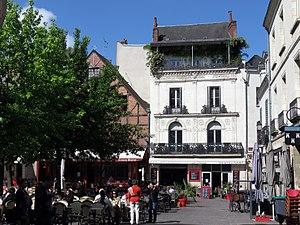
La Place Plumereau coté Ouest.
Le canton de Tours-4 est un canton français du département d'Indre-et-Loire créé par le décret du 18 février 2014 et entré en vigueur lors des élections départementales de 2015.